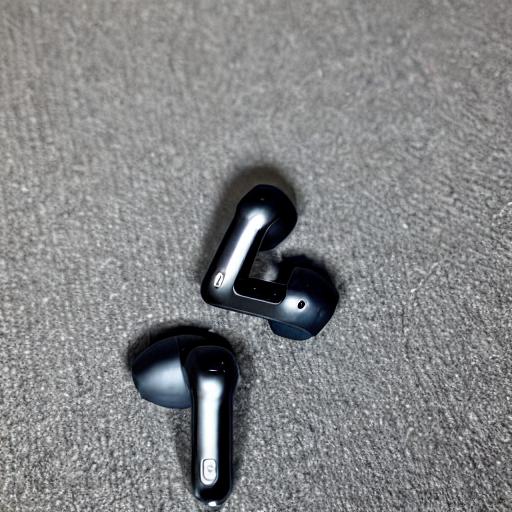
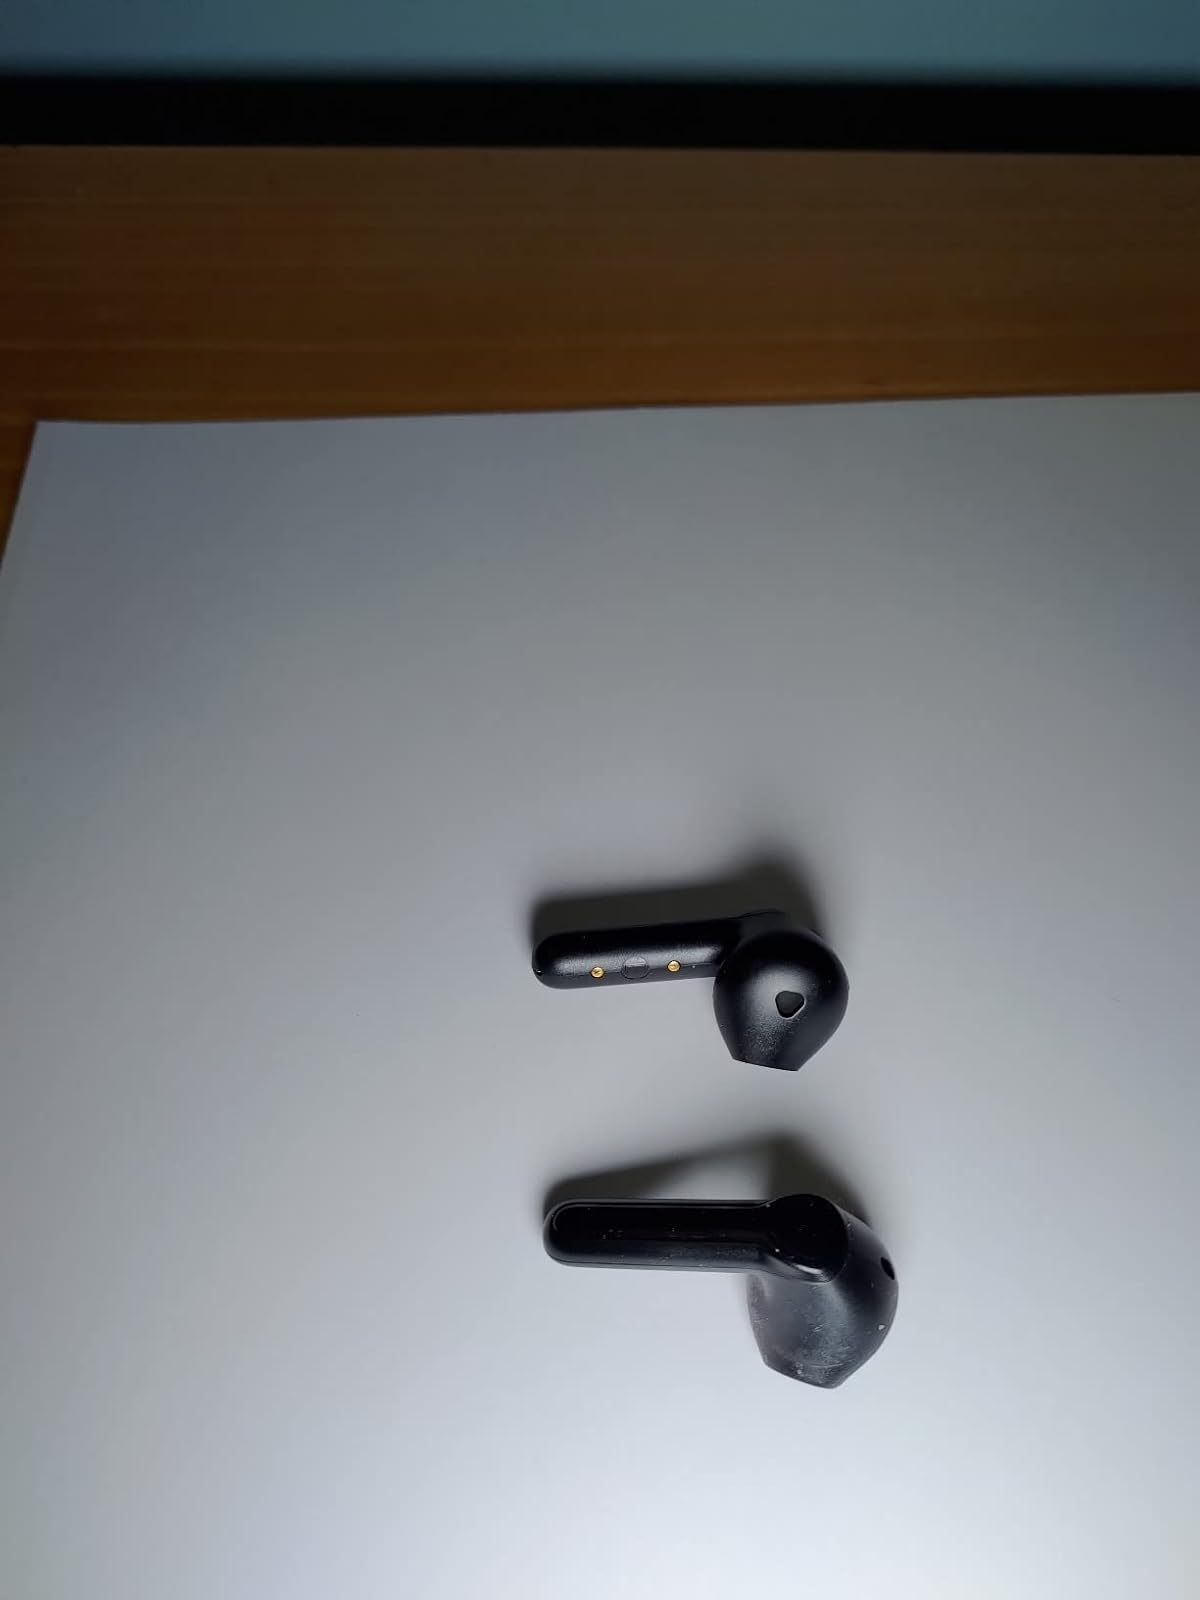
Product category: earbuds
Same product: no